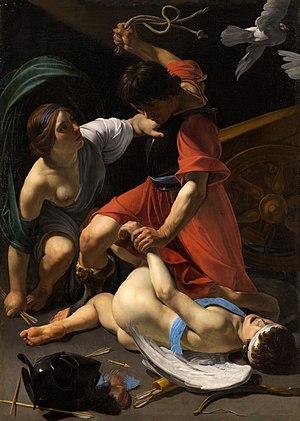
Le caravagisme, ou école caravagesque, est un courant pictural de la première moitié du XVIIᵉ siècle.